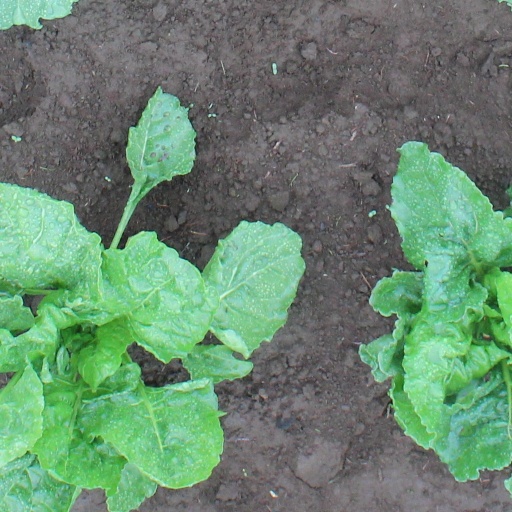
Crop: sugar beet